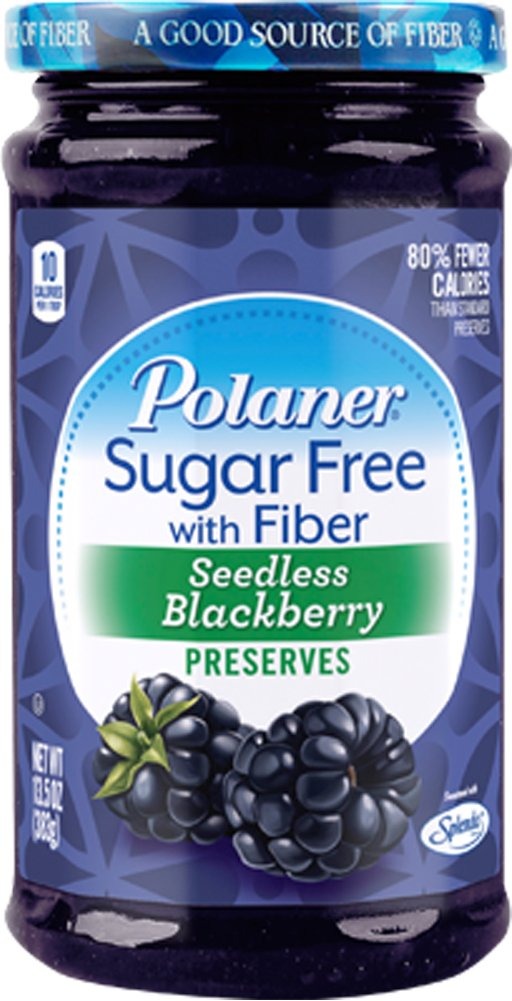
Item Name: Polaner Seedless Blackberry, Sugar Free With Fiber Preserves, 13.5oz
Value: 1.0
Unit: Count

Price: 11.09